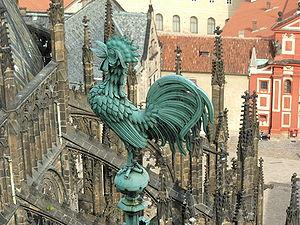
Coq sur la cathédrale St Guy a Prague, Tchéquie
Le coq, animal familier qui sait se faire entendre, a trouvé une place importante dans de nombreuses religions et traditions. Symbole universel, les vertus qu'on prête à ces animaux, qualifiés de solaire, sont en effet innombrables. Porte-bonheur, prophète guérisseur, le coq incarne souvent le courage, l'intelligence, et on l'associe volontiers à la résurrection.
Le symbolisme du coq est lié au comportement habituel des coqs, à leur panache et à leur caractère. Il remonte à l'Antiquité. Le coq gaulois est un des symboles allégoriques et un des emblèmes de la France. Le coq gaulois combattant est également le symbole du Mouvement wallon, de la Communauté française de Belgique et de la Région wallonne.